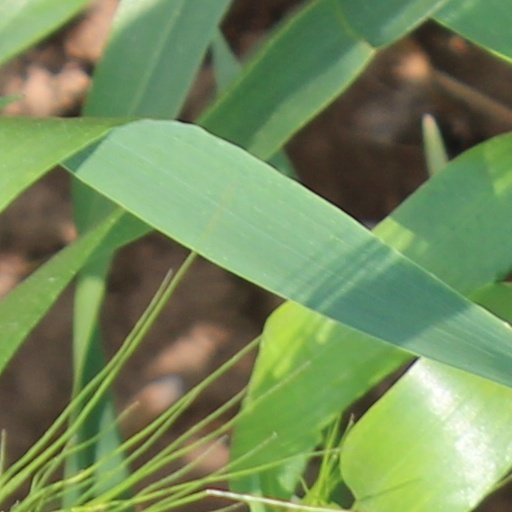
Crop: wheat